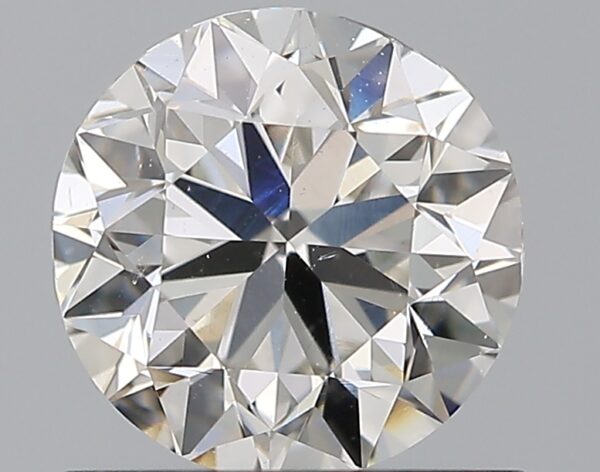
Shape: round
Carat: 0.9
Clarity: SI1
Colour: H
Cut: GD
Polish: EX
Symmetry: VG
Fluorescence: N
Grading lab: GIA
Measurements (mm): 5.93 x 6.02 x 3.87